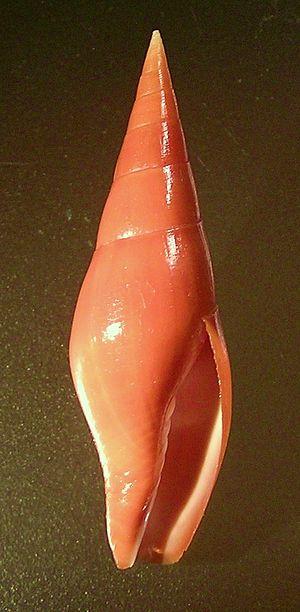
Mitra est un genre de mollusques gastéropodes, de la famille des Mitridae.